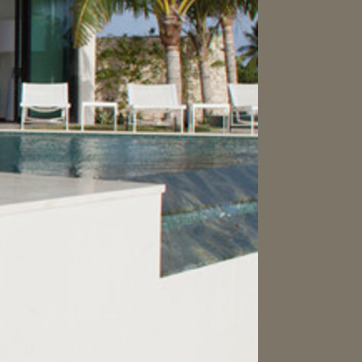
Material: water